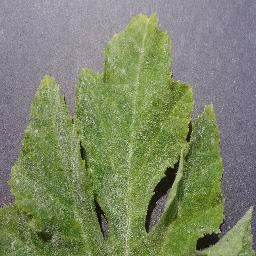
Label: Squash___Powdery_mildew